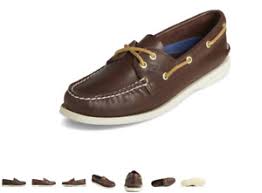
Label: Boat